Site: brandenburg
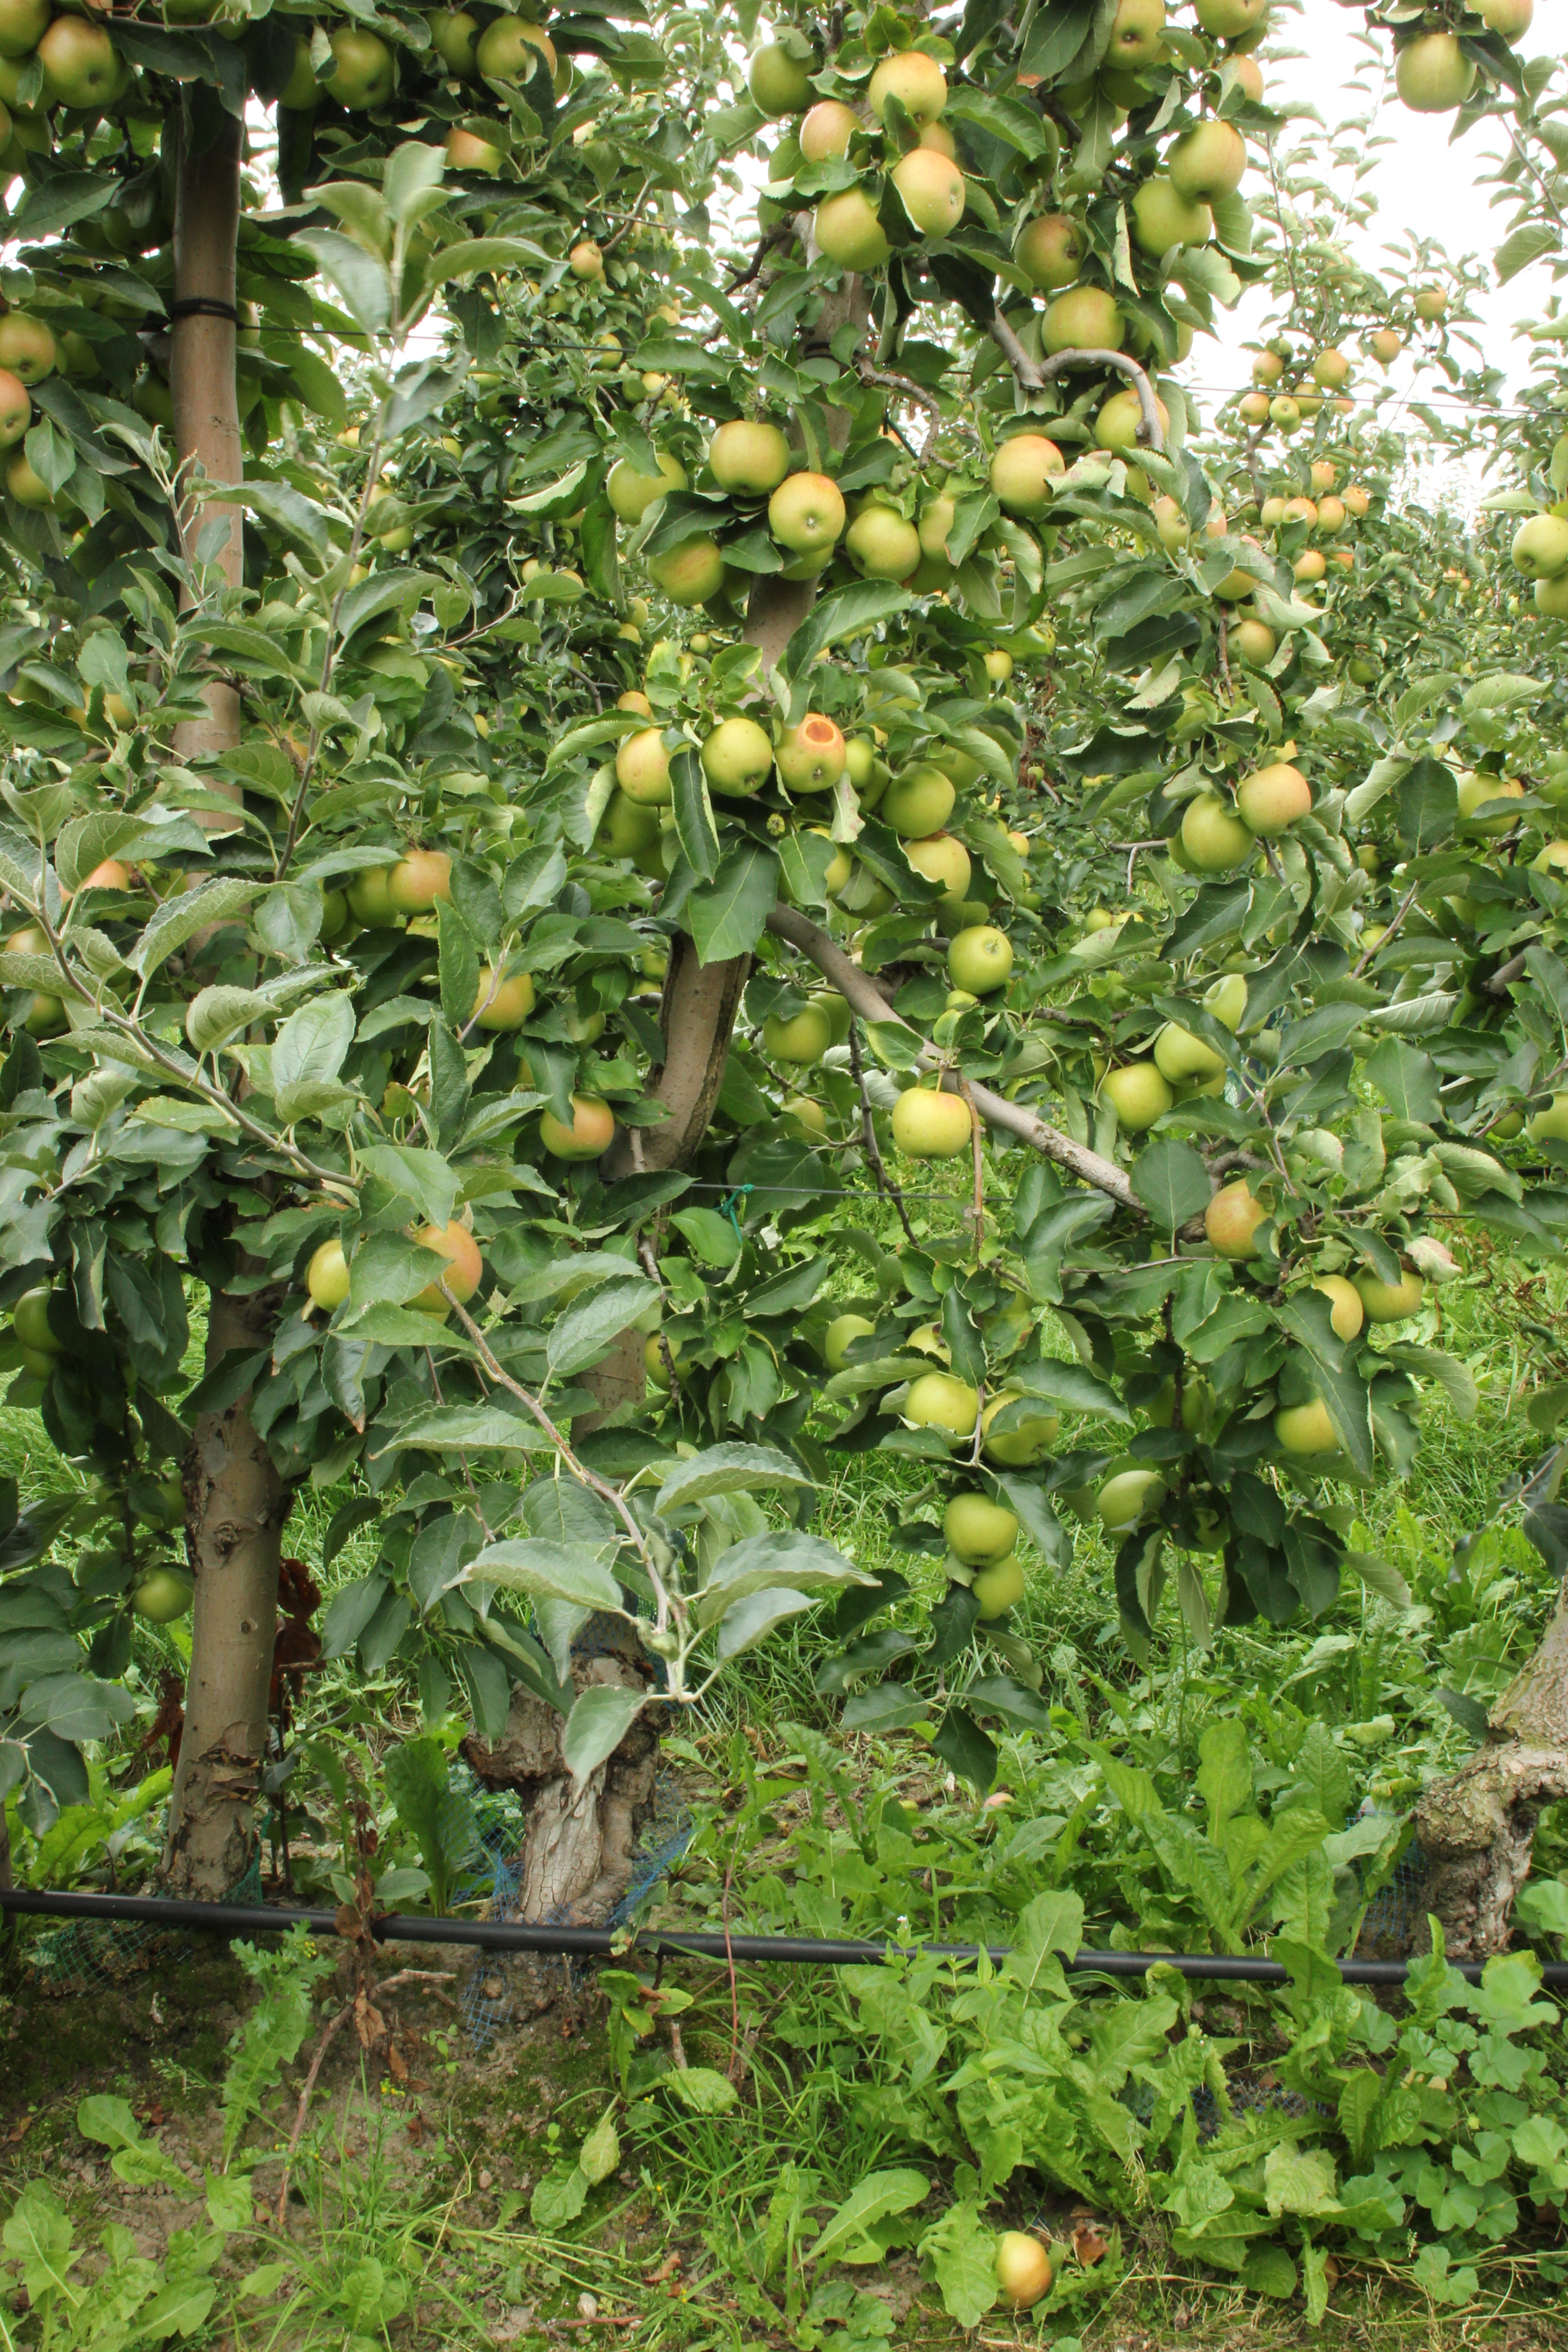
Growth stage (BBCH 87): Maturity of fruit and seed